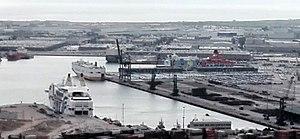
L'opération Anubis est une opération menée par la justice espagnole contre le référendum d'indépendance convoqué pour le 1ᵉʳ octobre 2017 en Catalogne. L'opération a été mise en œuvre le 20 septembre 2017 par la garde civile sur ordre du juge d'instruction numéro 13 de Barcelone, Juan Antonio Ramírez Sunyer. La garde civile a fouillé différents sièges du gouvernement catalan et effectué 14 arrestations de hauts fonctionnaires et dirigeants d'entreprises qui ont préparé le référendum. Les forces de la garde civile ont perquisitionné les départements de l'Économie, des Affaires et Relations institutionnelles et extérieures, du Travail, des Affaires sociales et familiales, ainsi que leurs annexes.